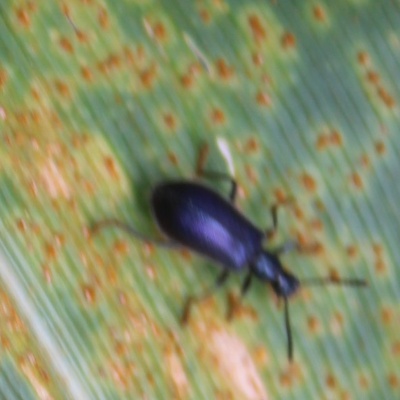
Crop: Maize
Condition: leaf beetle